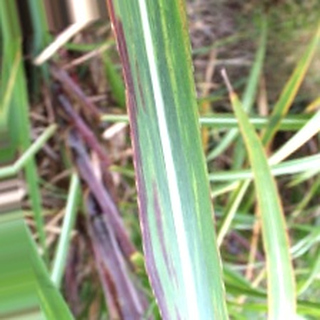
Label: sugarcane_bacterial_blight